Tommy Lasorda

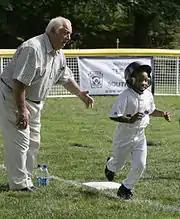
Tommy Lasorda at White House Tee Ball Initiative in 2007

Lasorda came out of retirement to manage the U.S. national team at the 2000 Summer Olympics in Sydney, Australia. He led the Americans to the gold medal, beating favored Cuba, which had won the gold medal at the prior two Olympics. In doing so, he became the first manager to win a World Series championship and lead a team to Olympic gold. Lasorda coached the 2001 All-Star Game as third base coach. While at the plate, Vladimir Guerrero broke his bat while swinging and it flew towards Lasorda, causing him to fall backwards. Lasorda was unharmed.